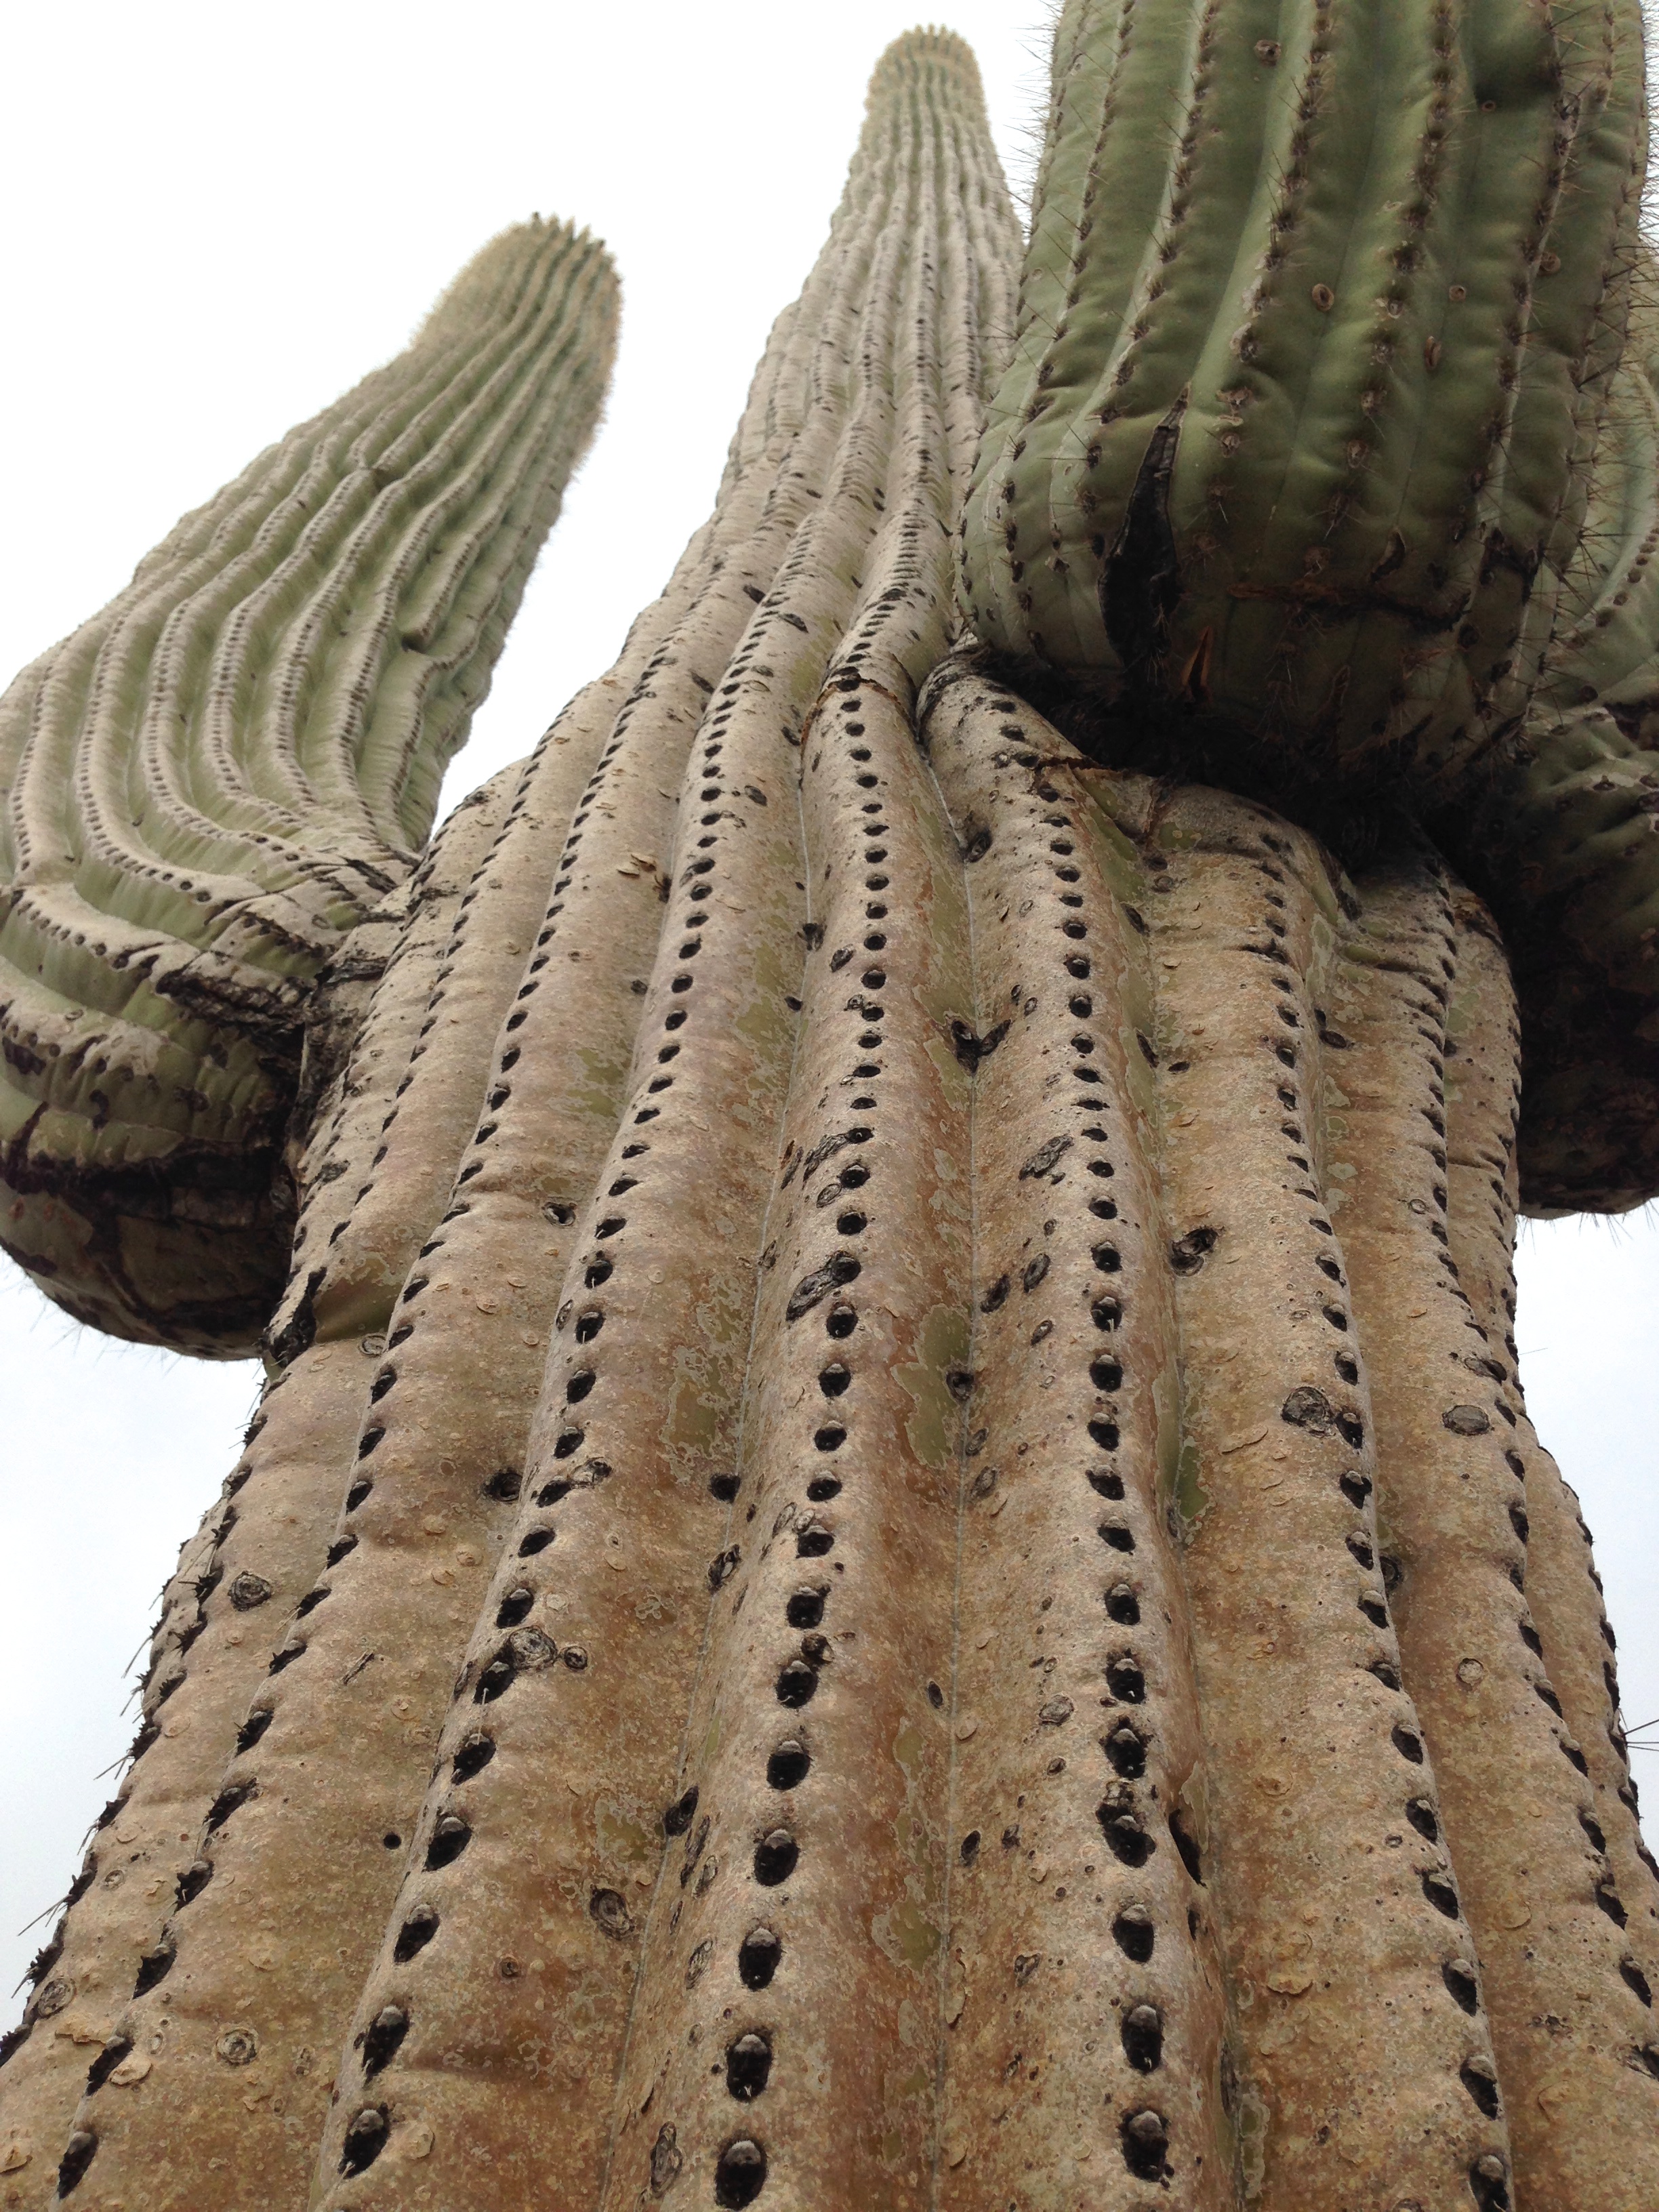
cactus, glove, fur, pattern, clothing, outerwear, wool, material, knitting, textile, art, design, footwear, saguaro, fashion accessory